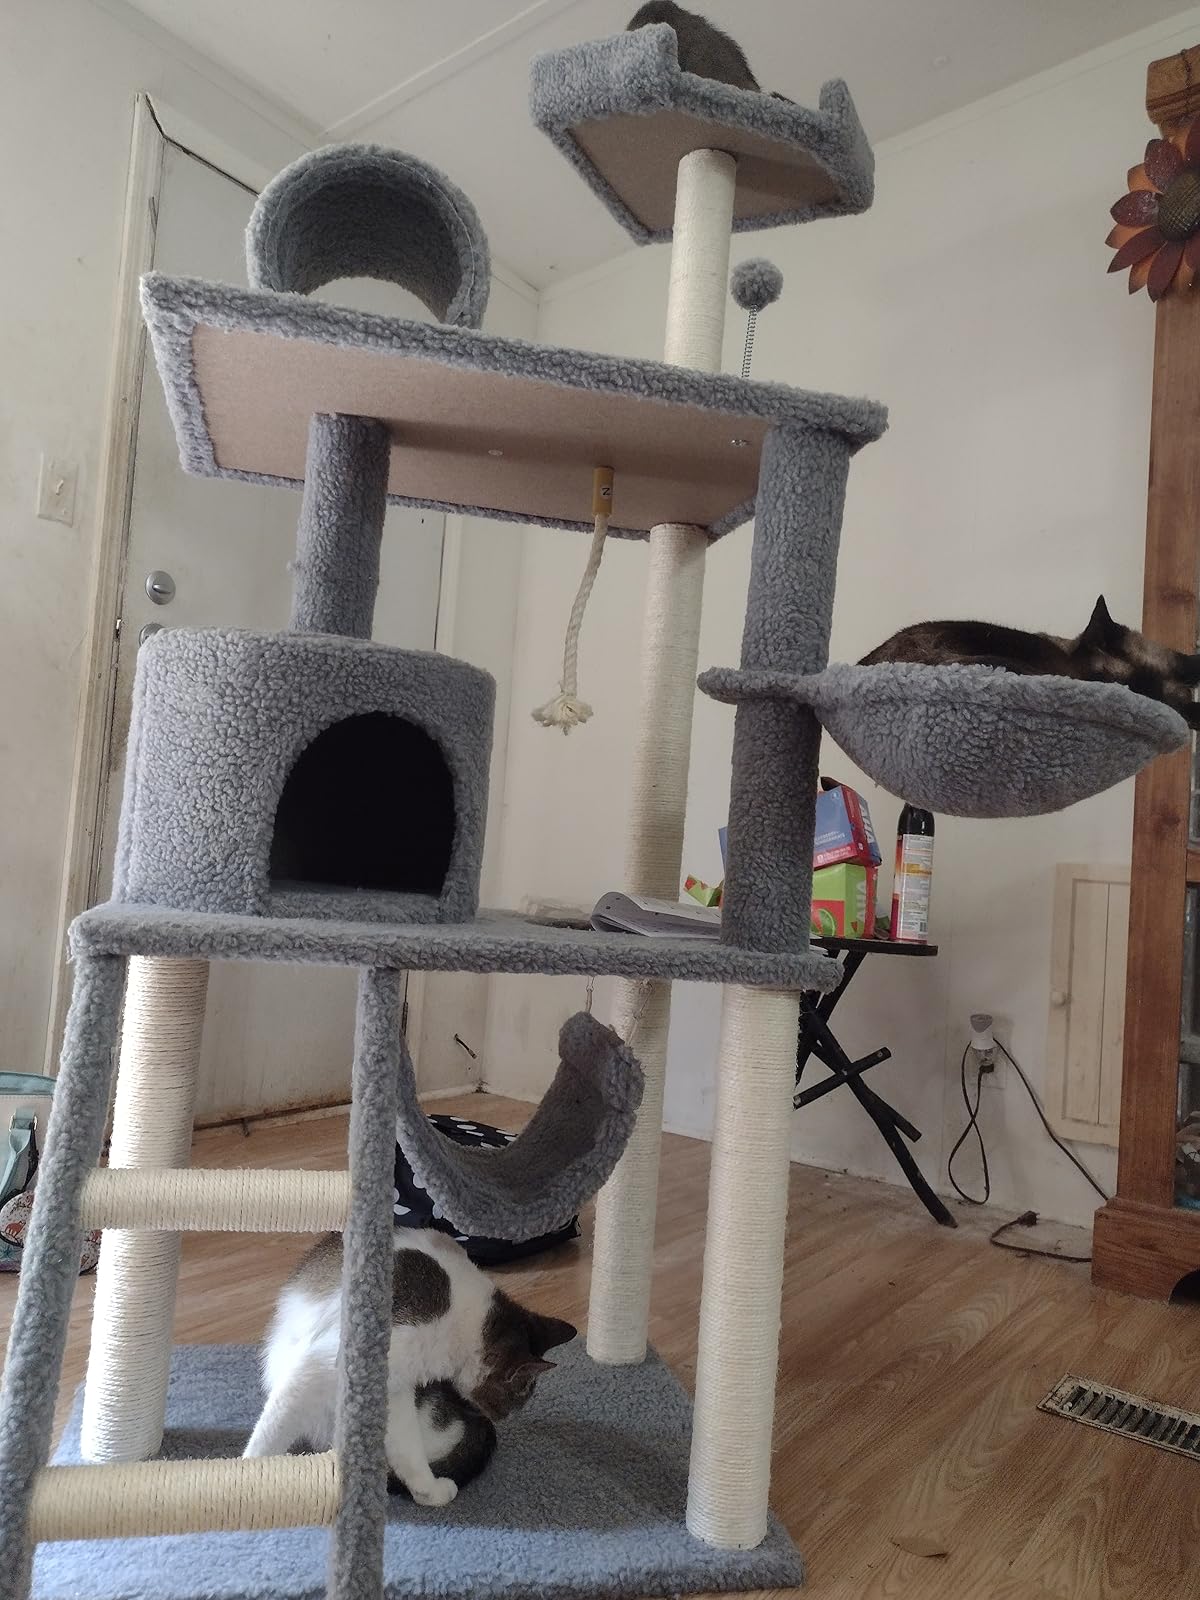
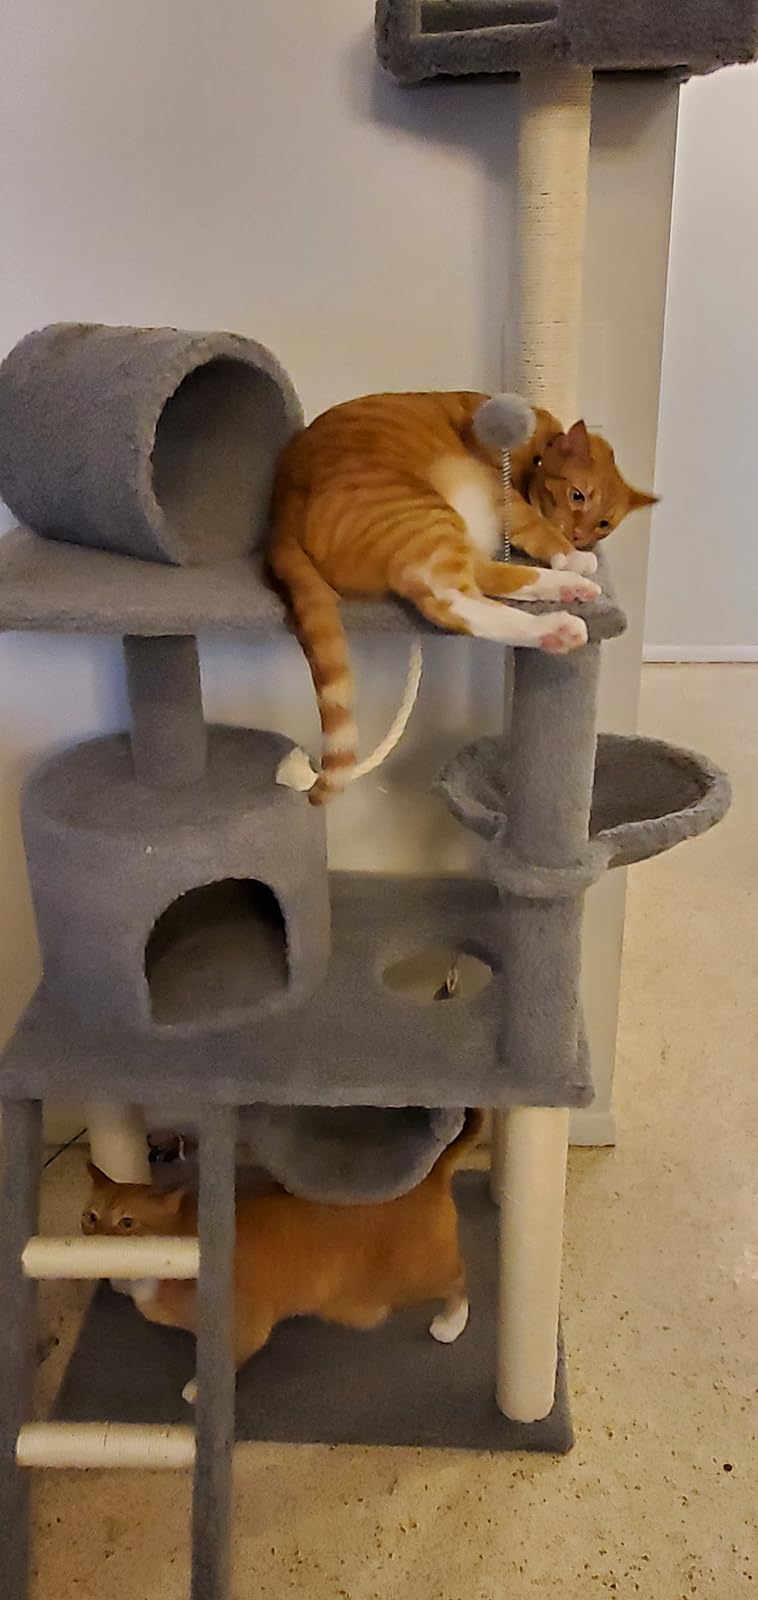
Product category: items_cat tree
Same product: yes